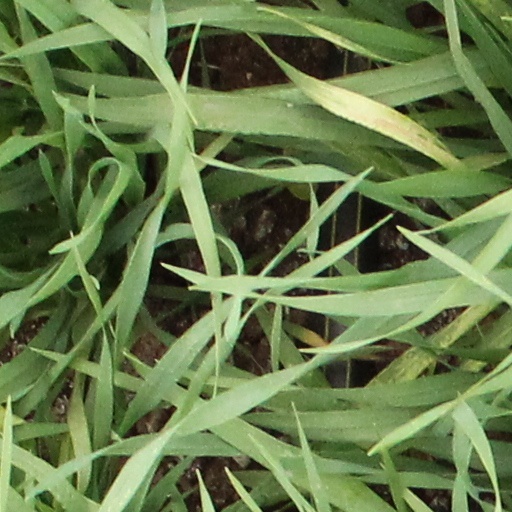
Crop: wheat